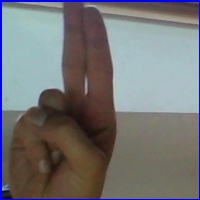
Letra: U